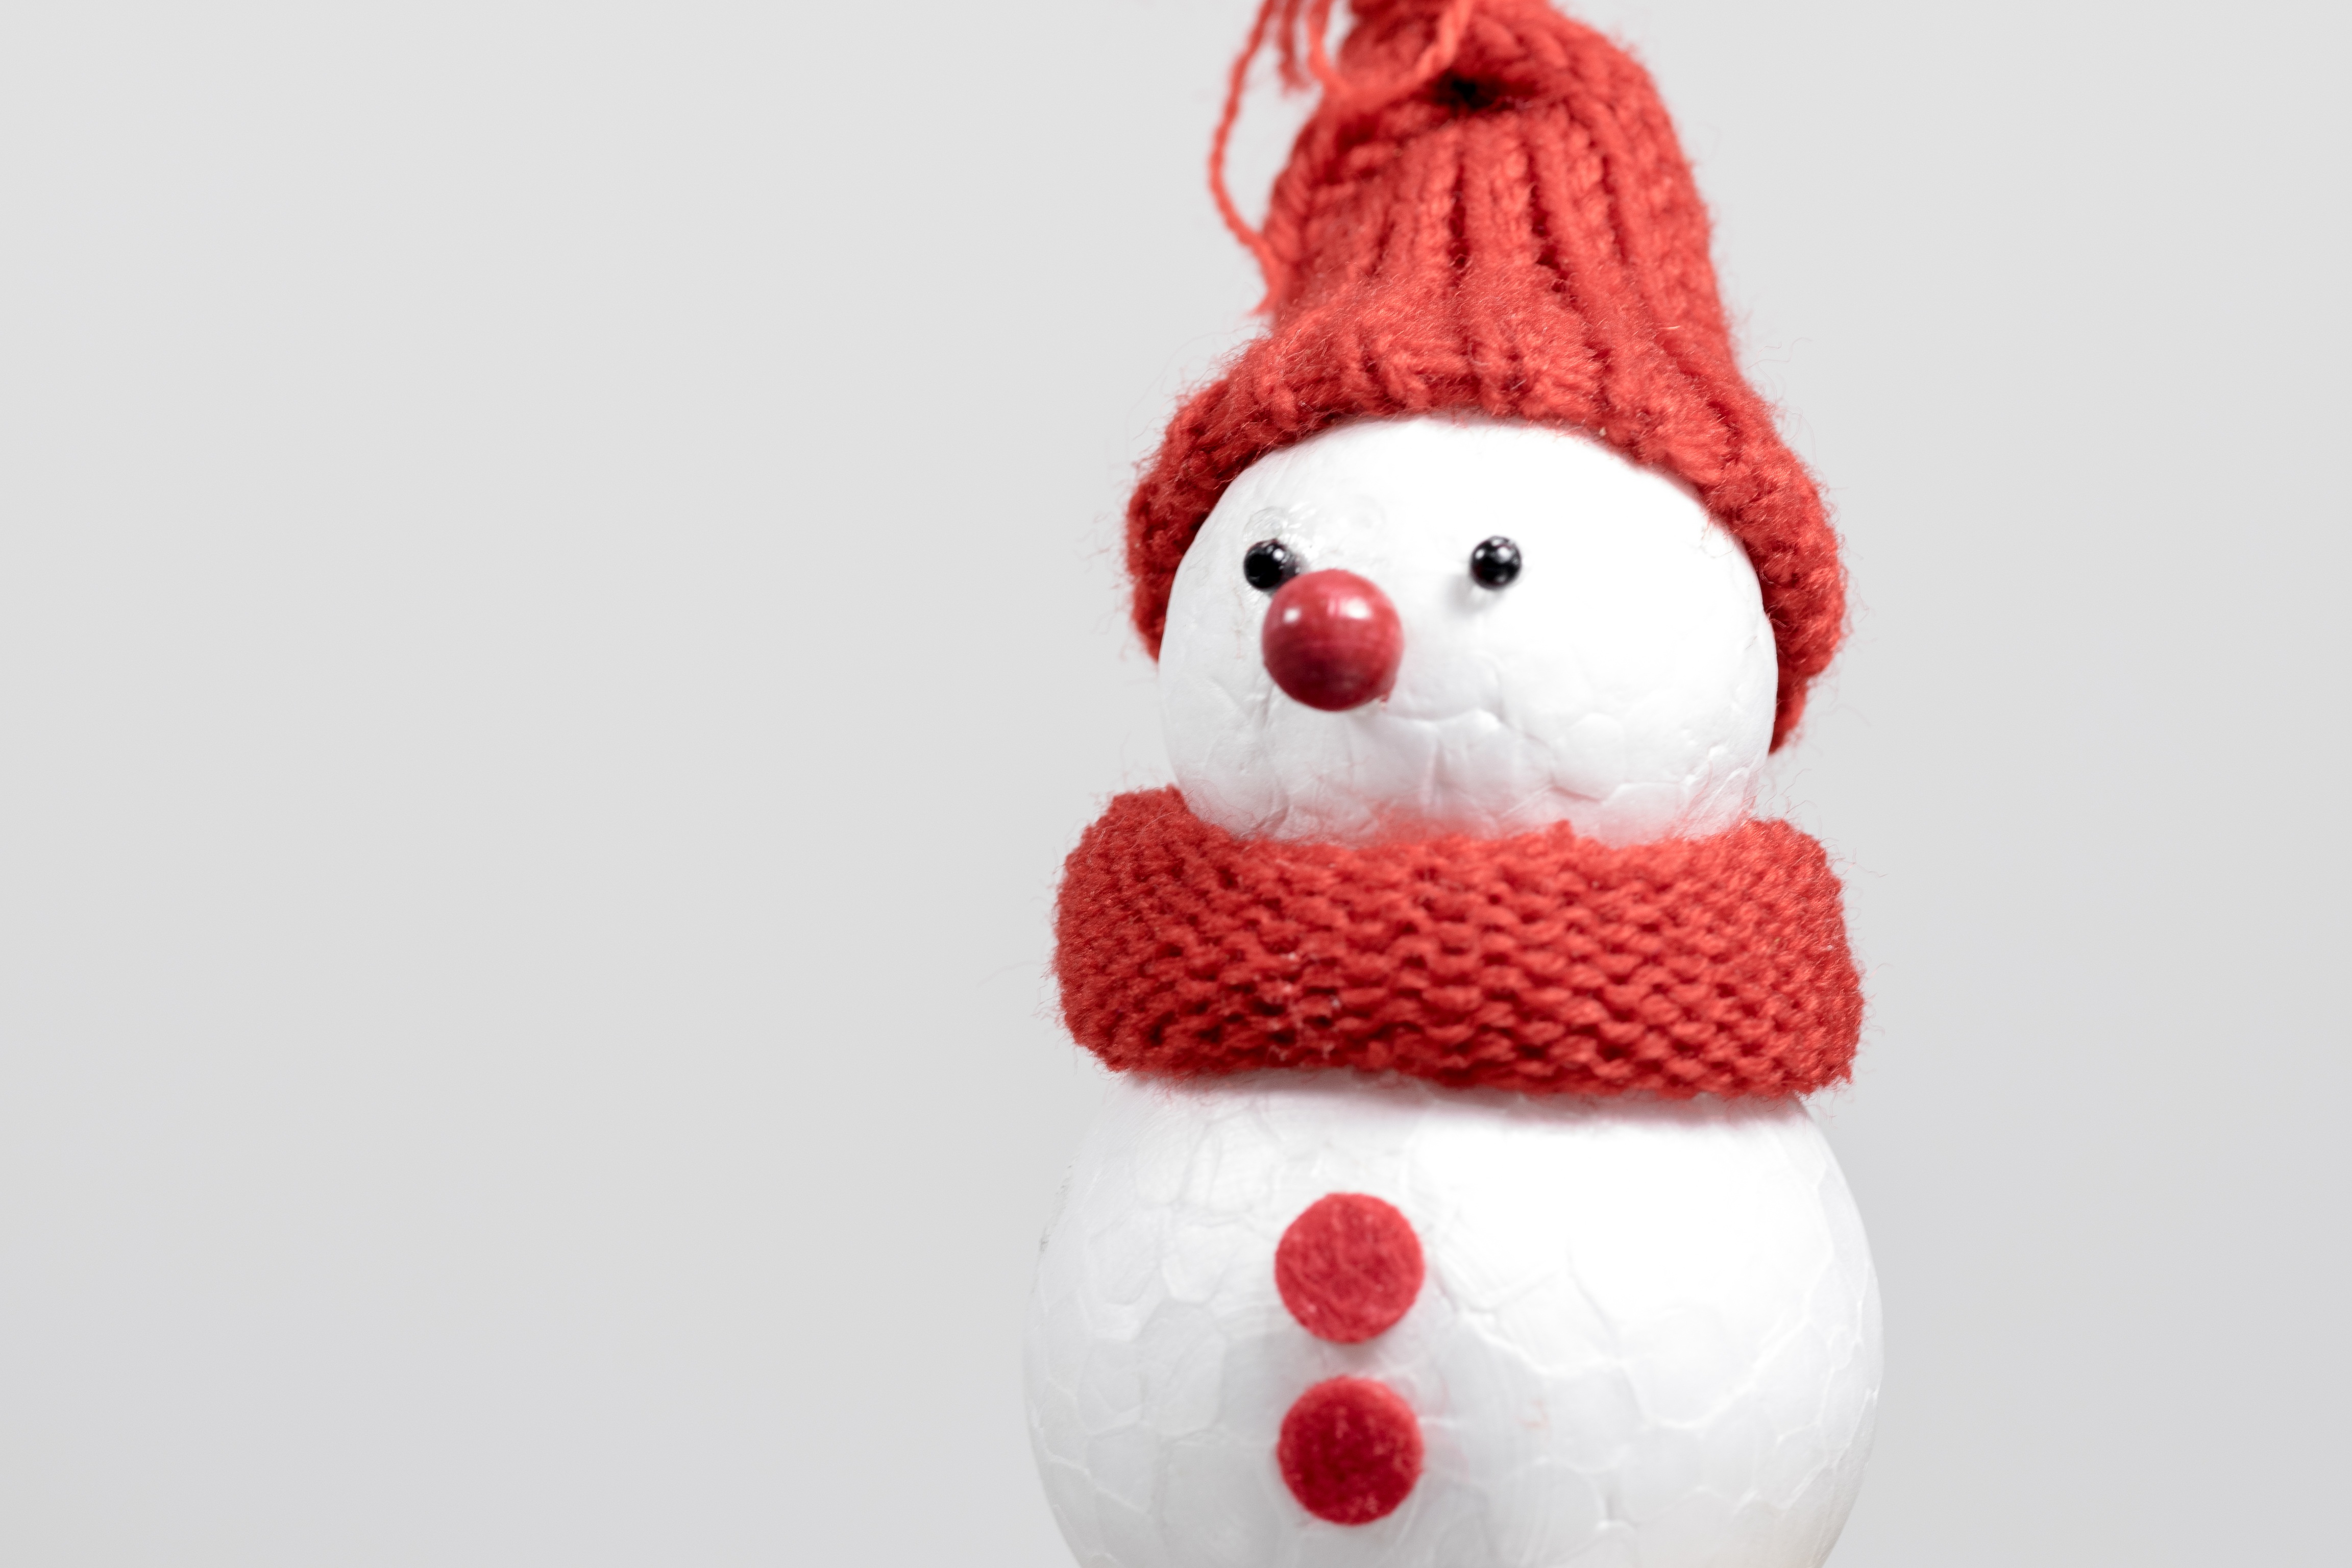
snow, cold, winter, white, decoration, point, christmas, scarf, deco, textile, face, nose, eyes, art, figure, cap, snowman, postcard, funny, cheeky, mood, greeting card, wintry, handicraft, entertainment, tinker, felt, snow man, christmas greeting, stuffed toy, winter icon